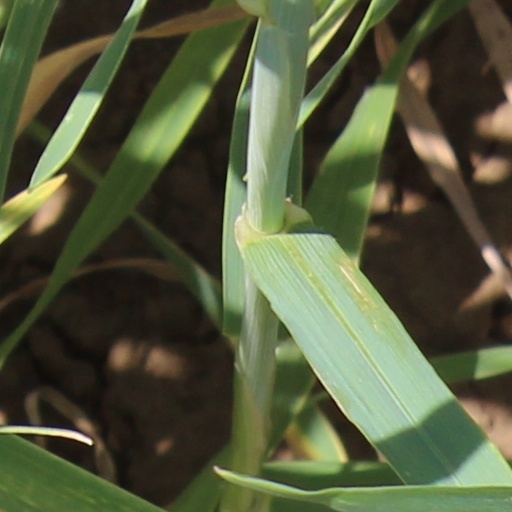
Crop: wheat